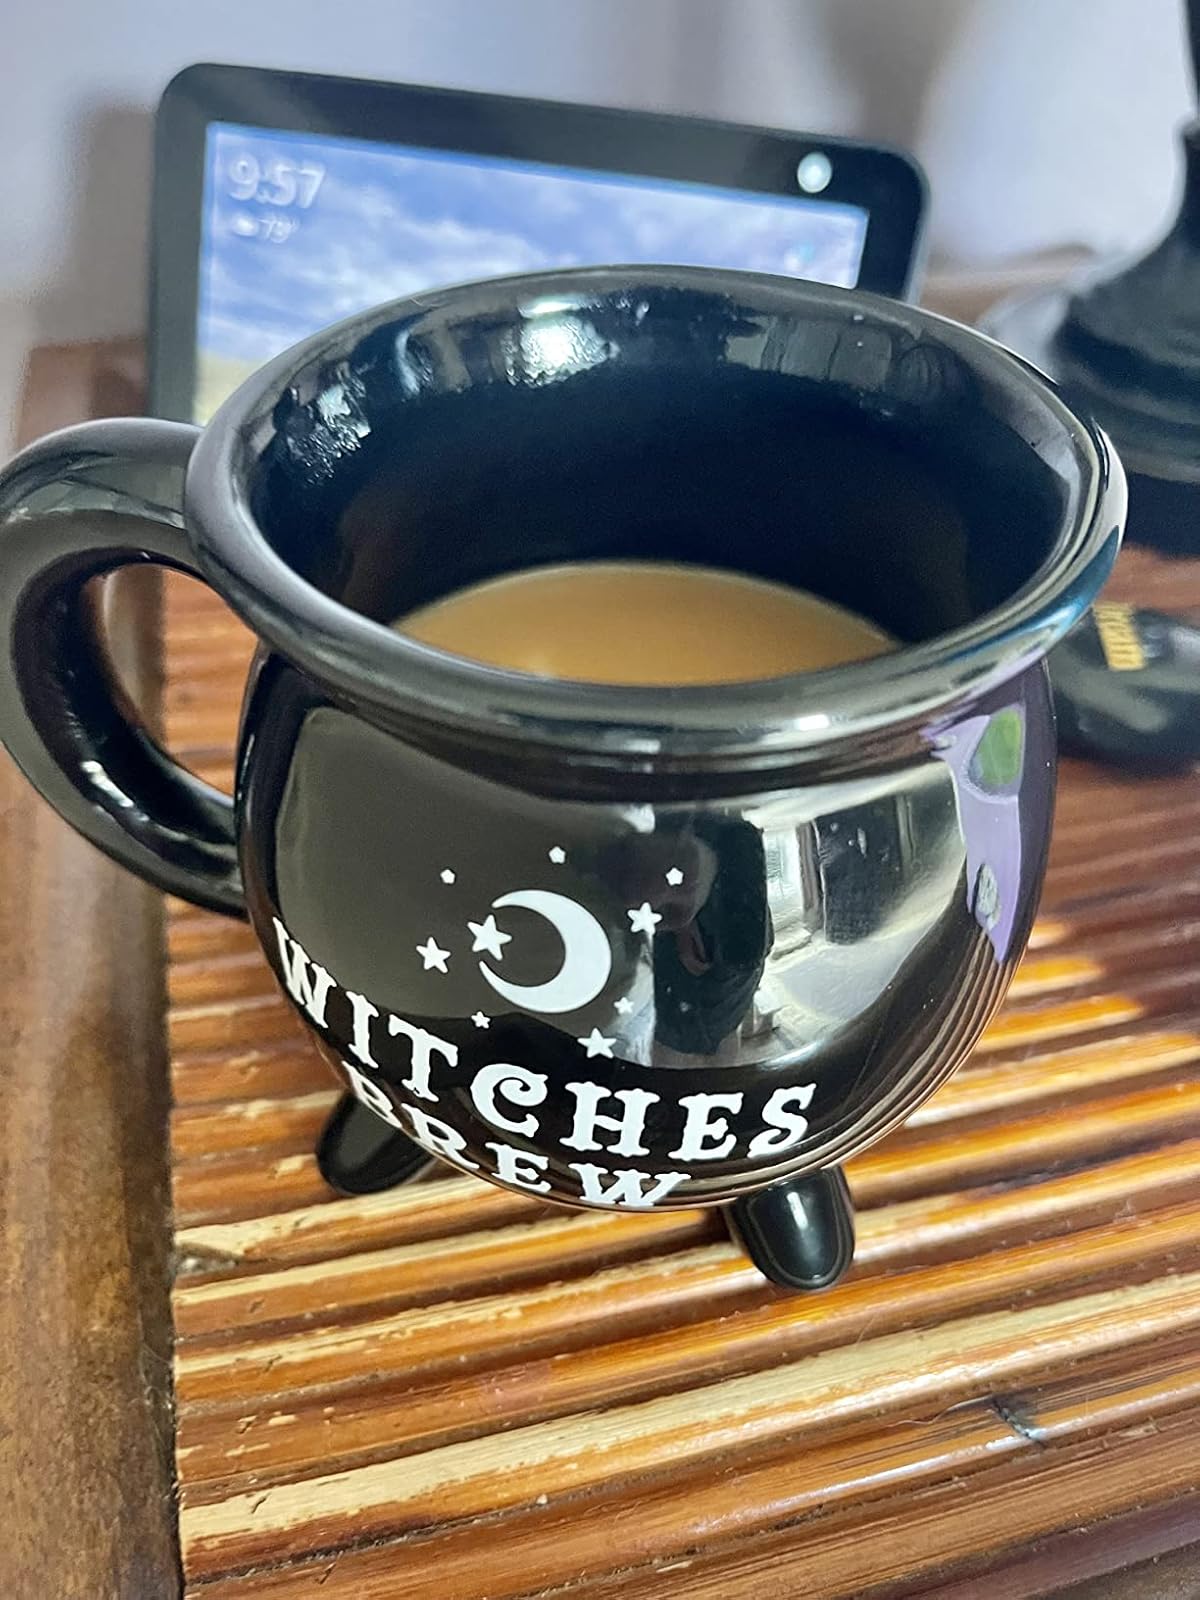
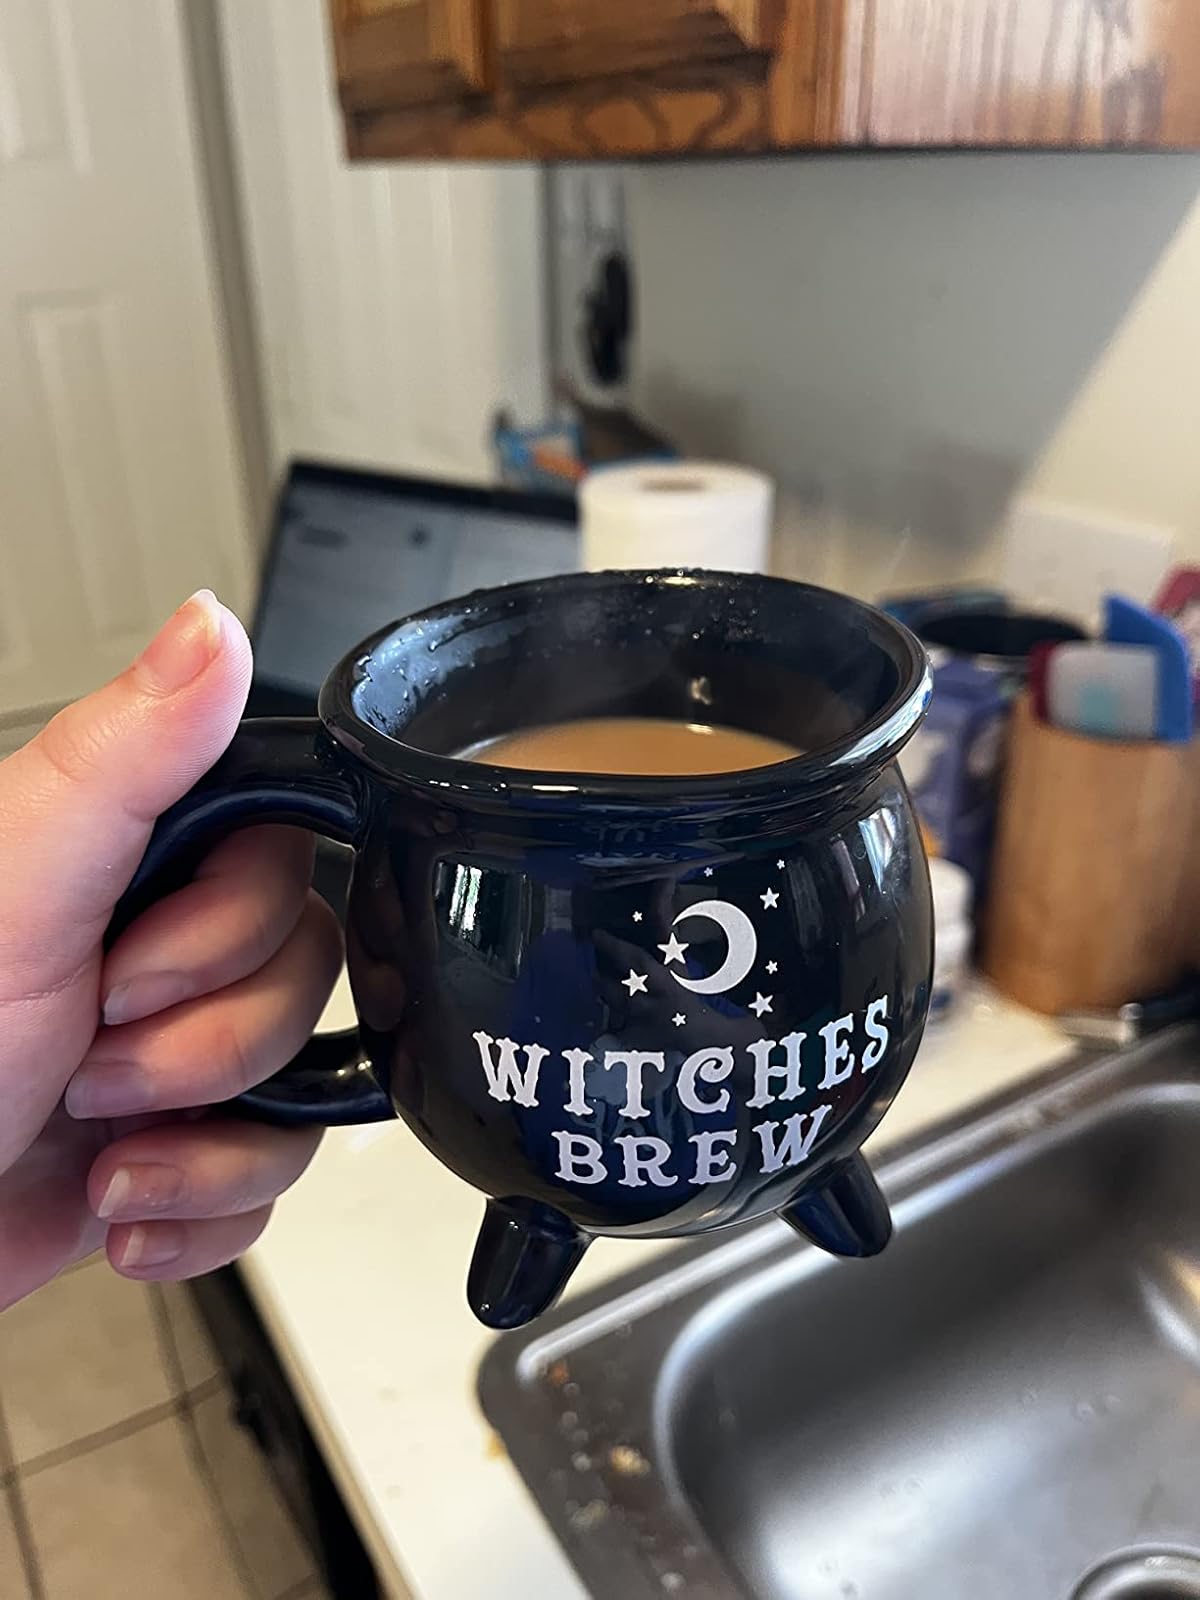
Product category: items_mug
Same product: yes